Tsaghkadzor Olympic Sports Complex

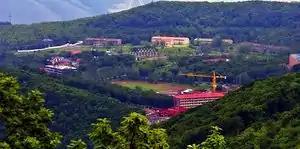
General view of the complex

Tsaghkadzor Olympic Sports Complex, is a multi-sport training complex in the mountain resort town of Tsaghkadzor, Kotayk Province, Armenia. It was opened in 1967 a state-owned sports complex of the Armenian Soviet Socialist Republic. It was entirely renovated between 2007 and 2008 with an estimated cost of US$ 8 million.